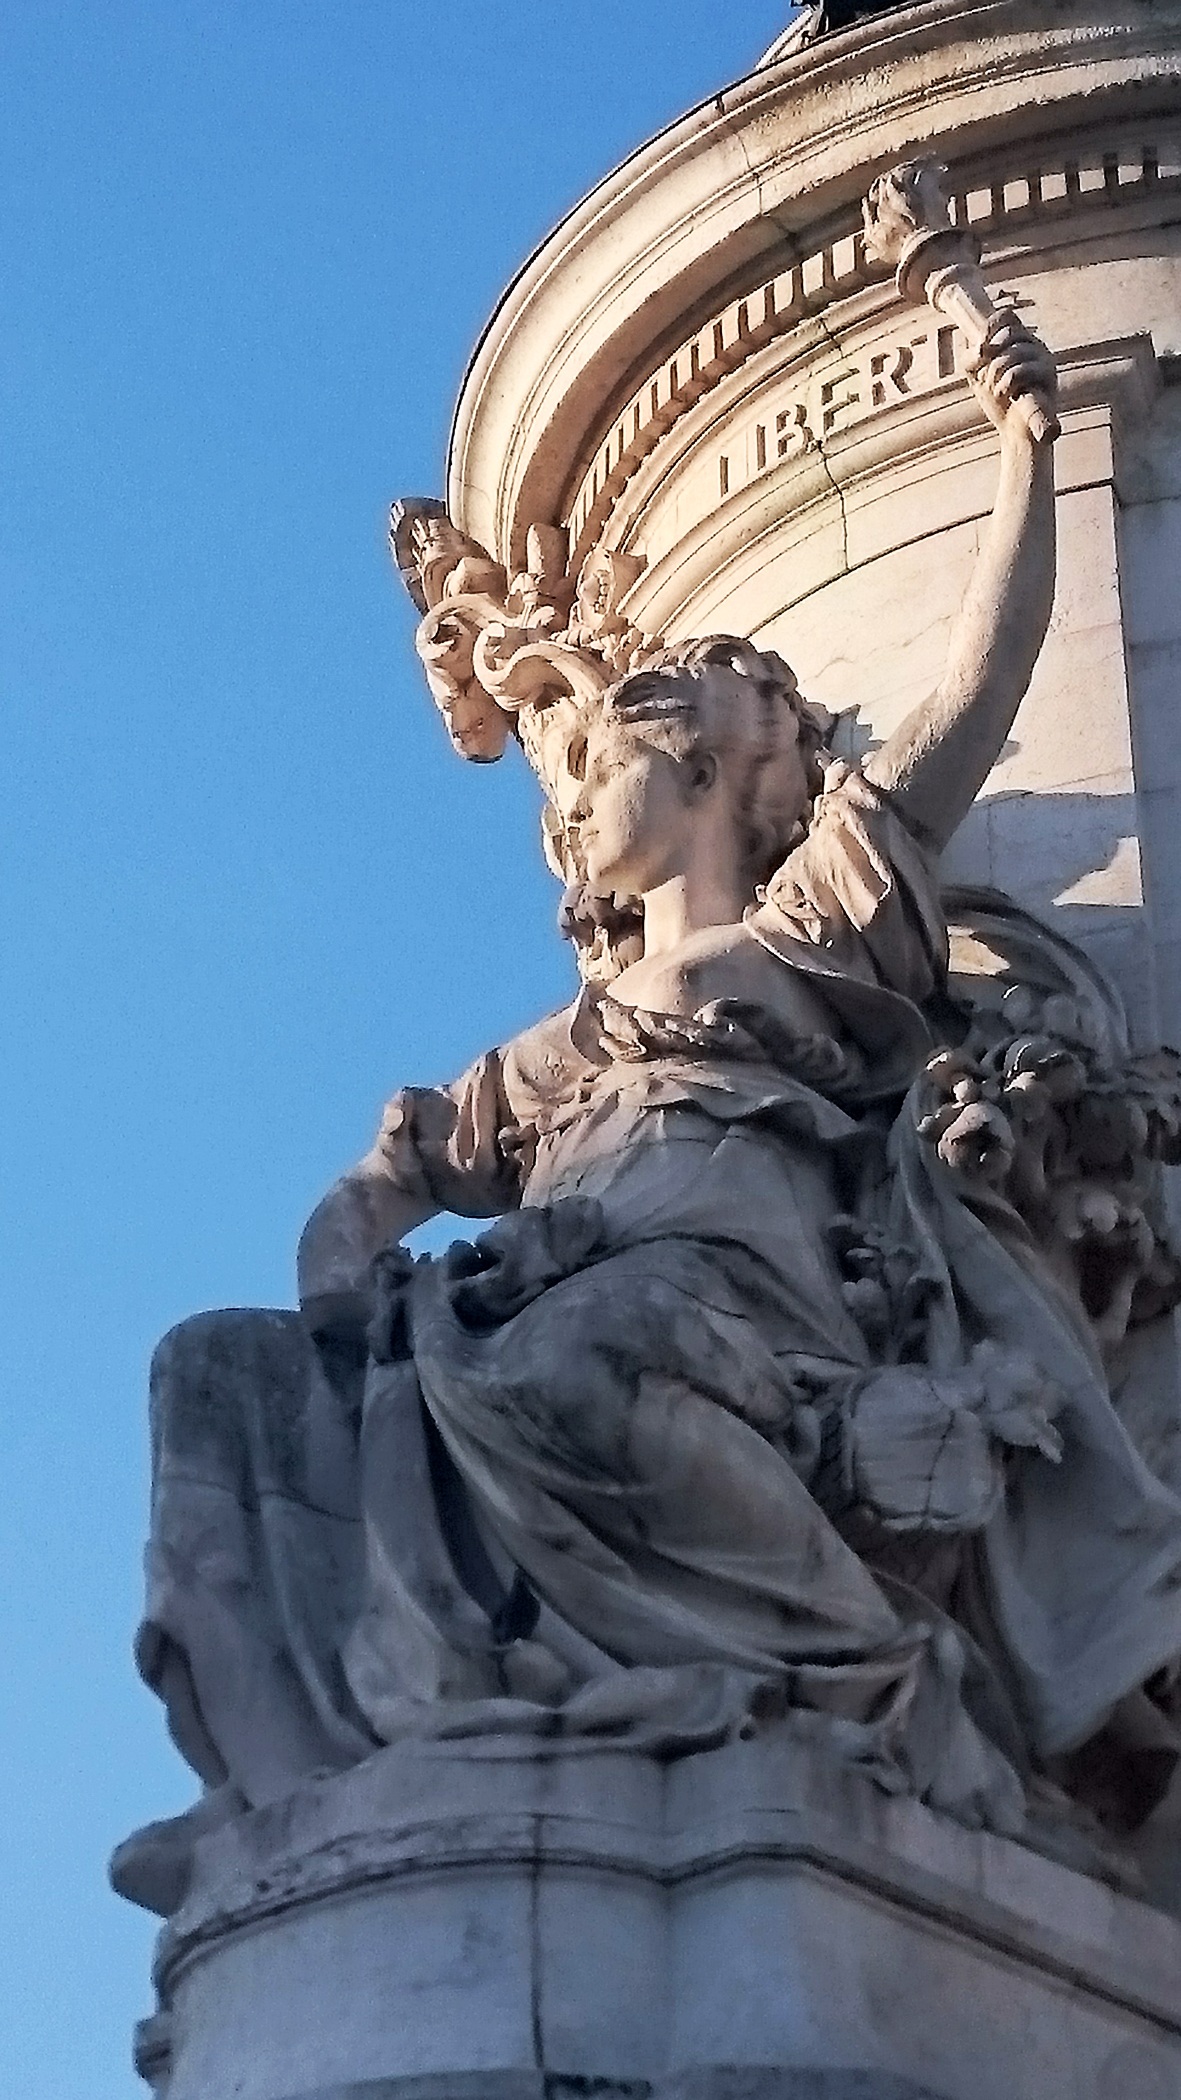
architecture, paris, monument, france, statue, sculpture, art, place, temple, fountain, heritage, republic, mythology, historical monument, ancient history